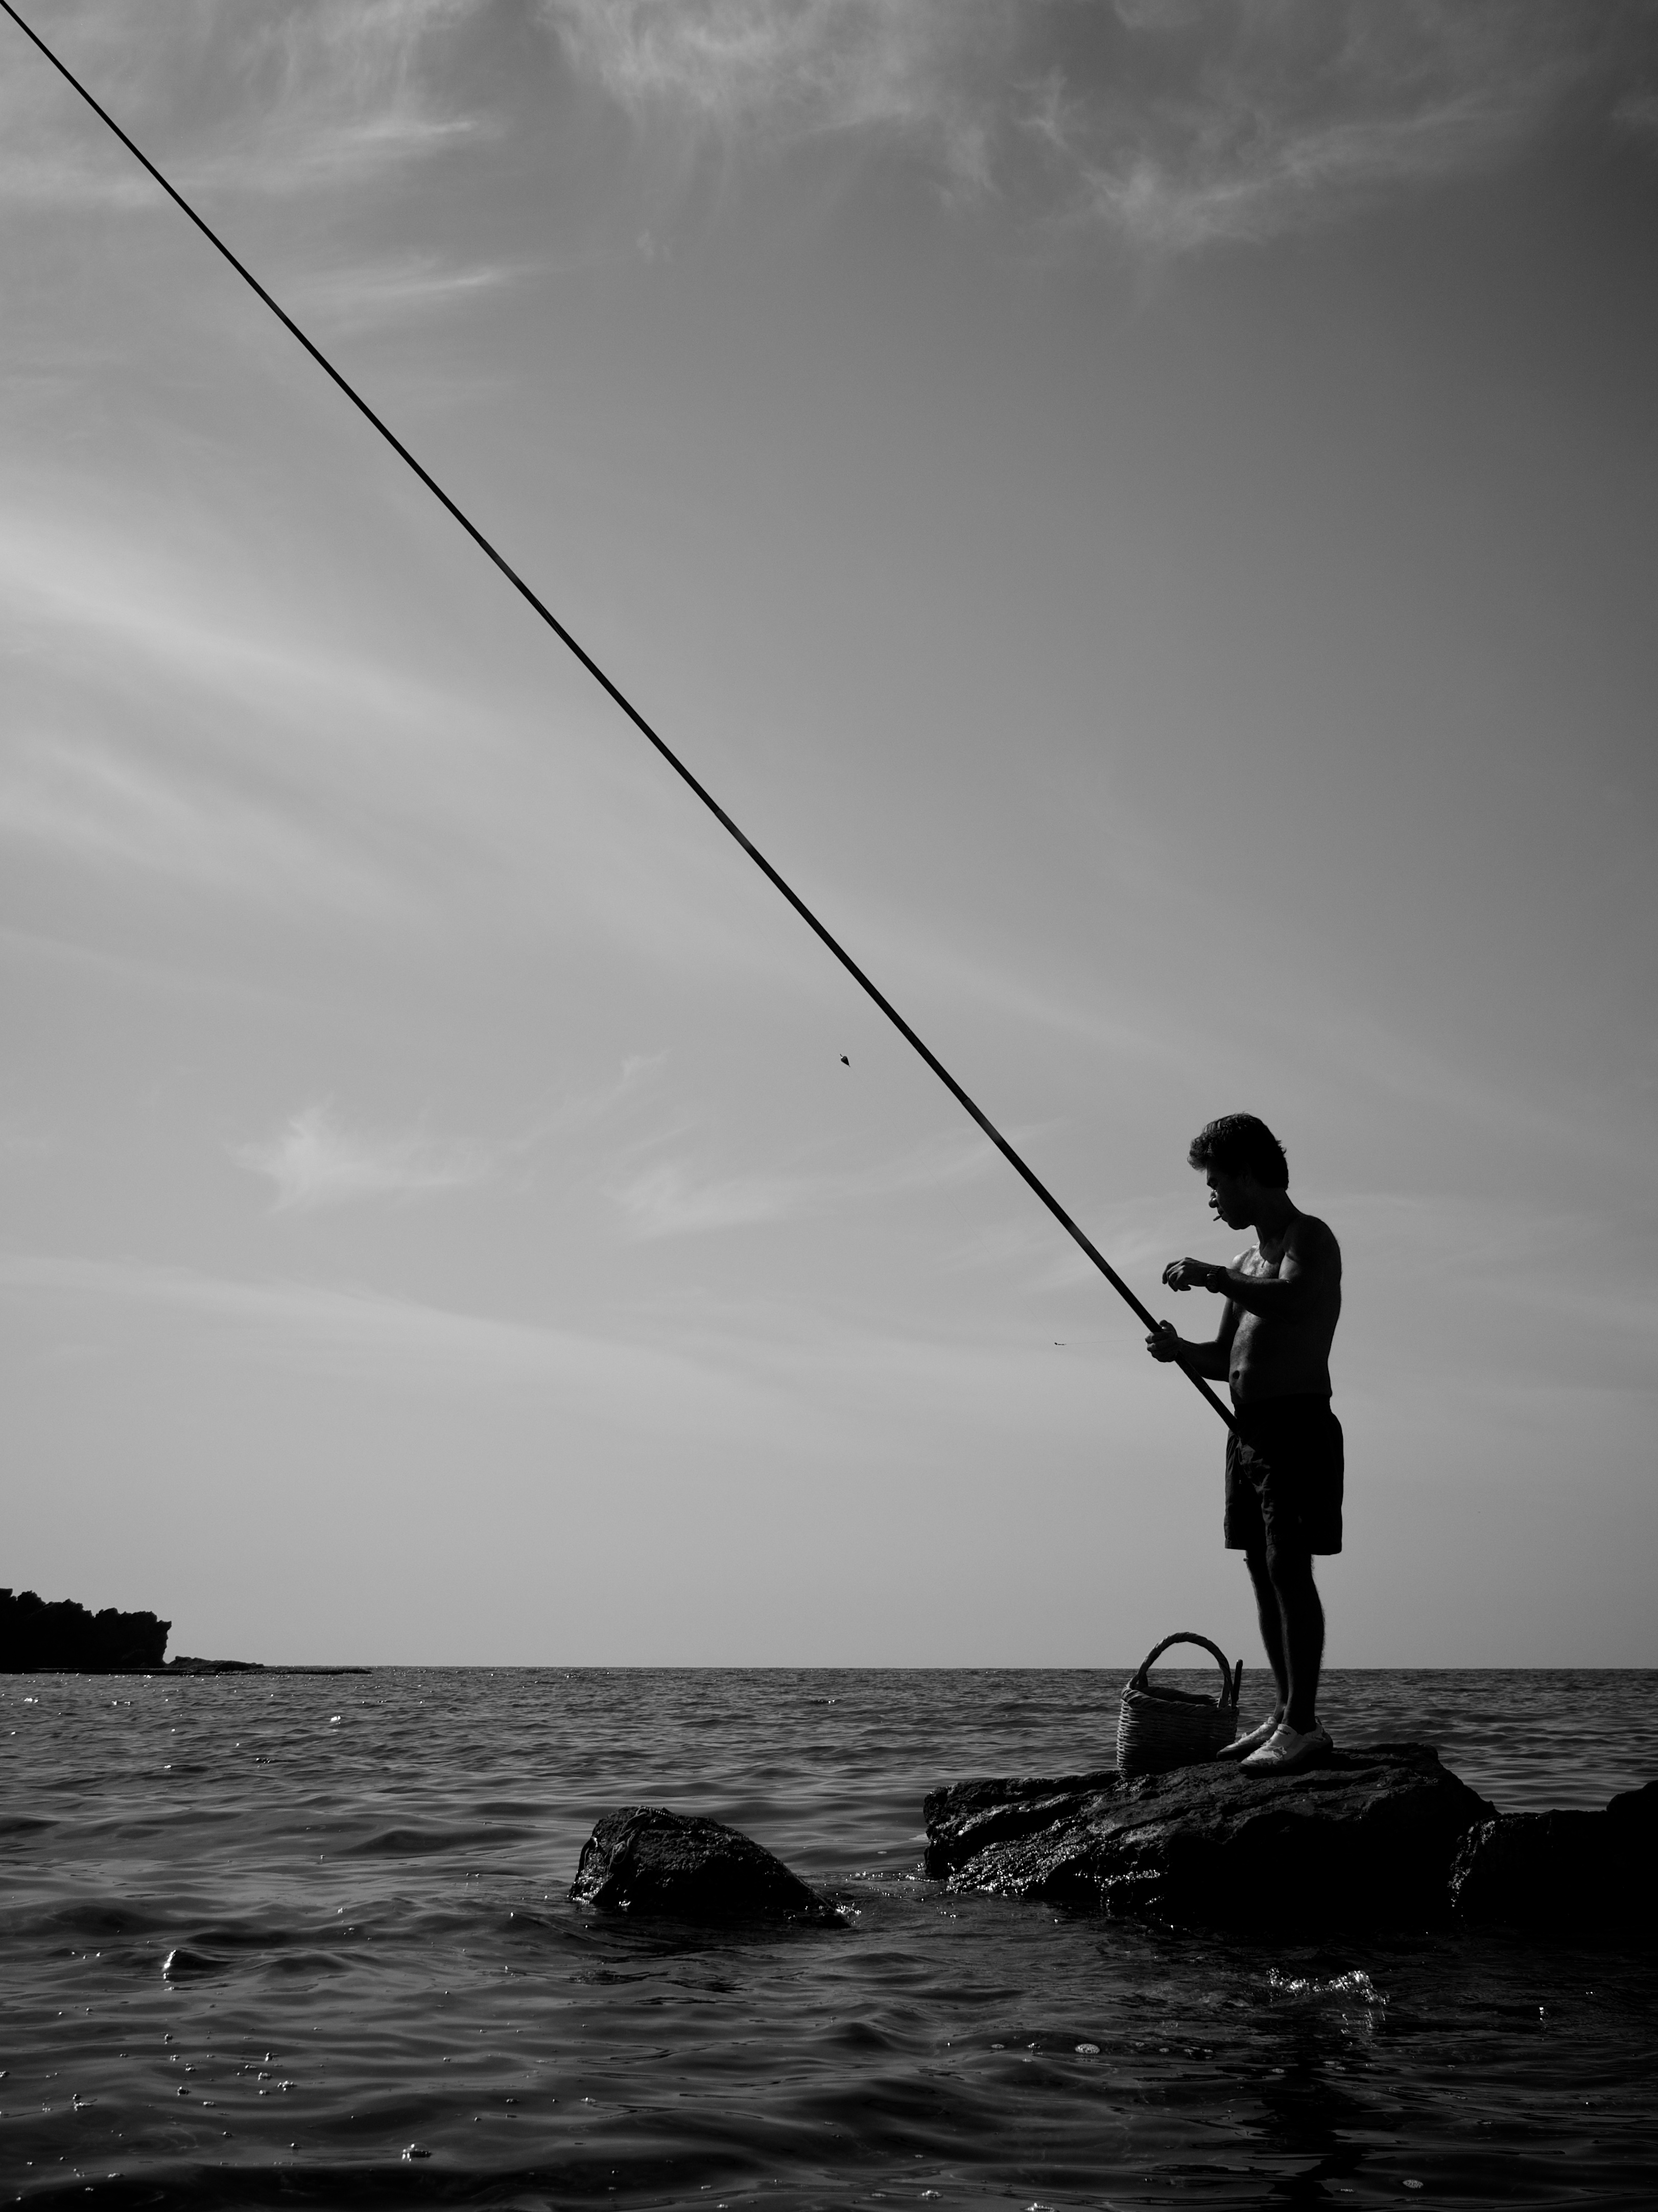
sea, coast, ocean, black and white, white, street, photography, wave, ebook, fishing, fisherman, training, black, monochrome, streetphotography, flickr, thomas, video, olympus, omd, fuji, leica, monochrom, leuthard, hcb, thomasleuthard, monochrome photography, recreational fishing